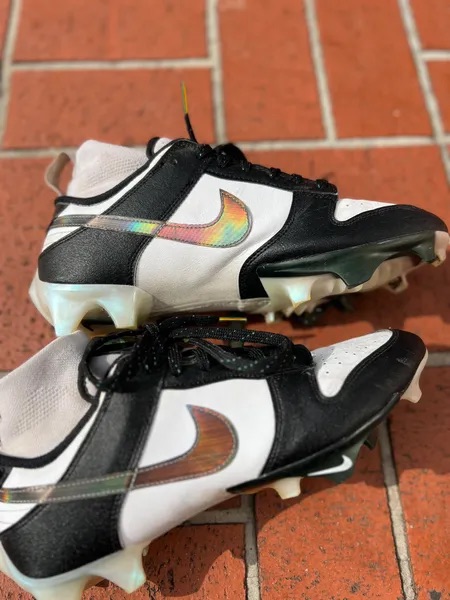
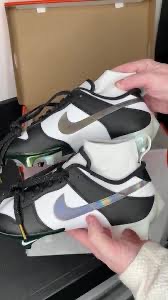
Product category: misc
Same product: yes